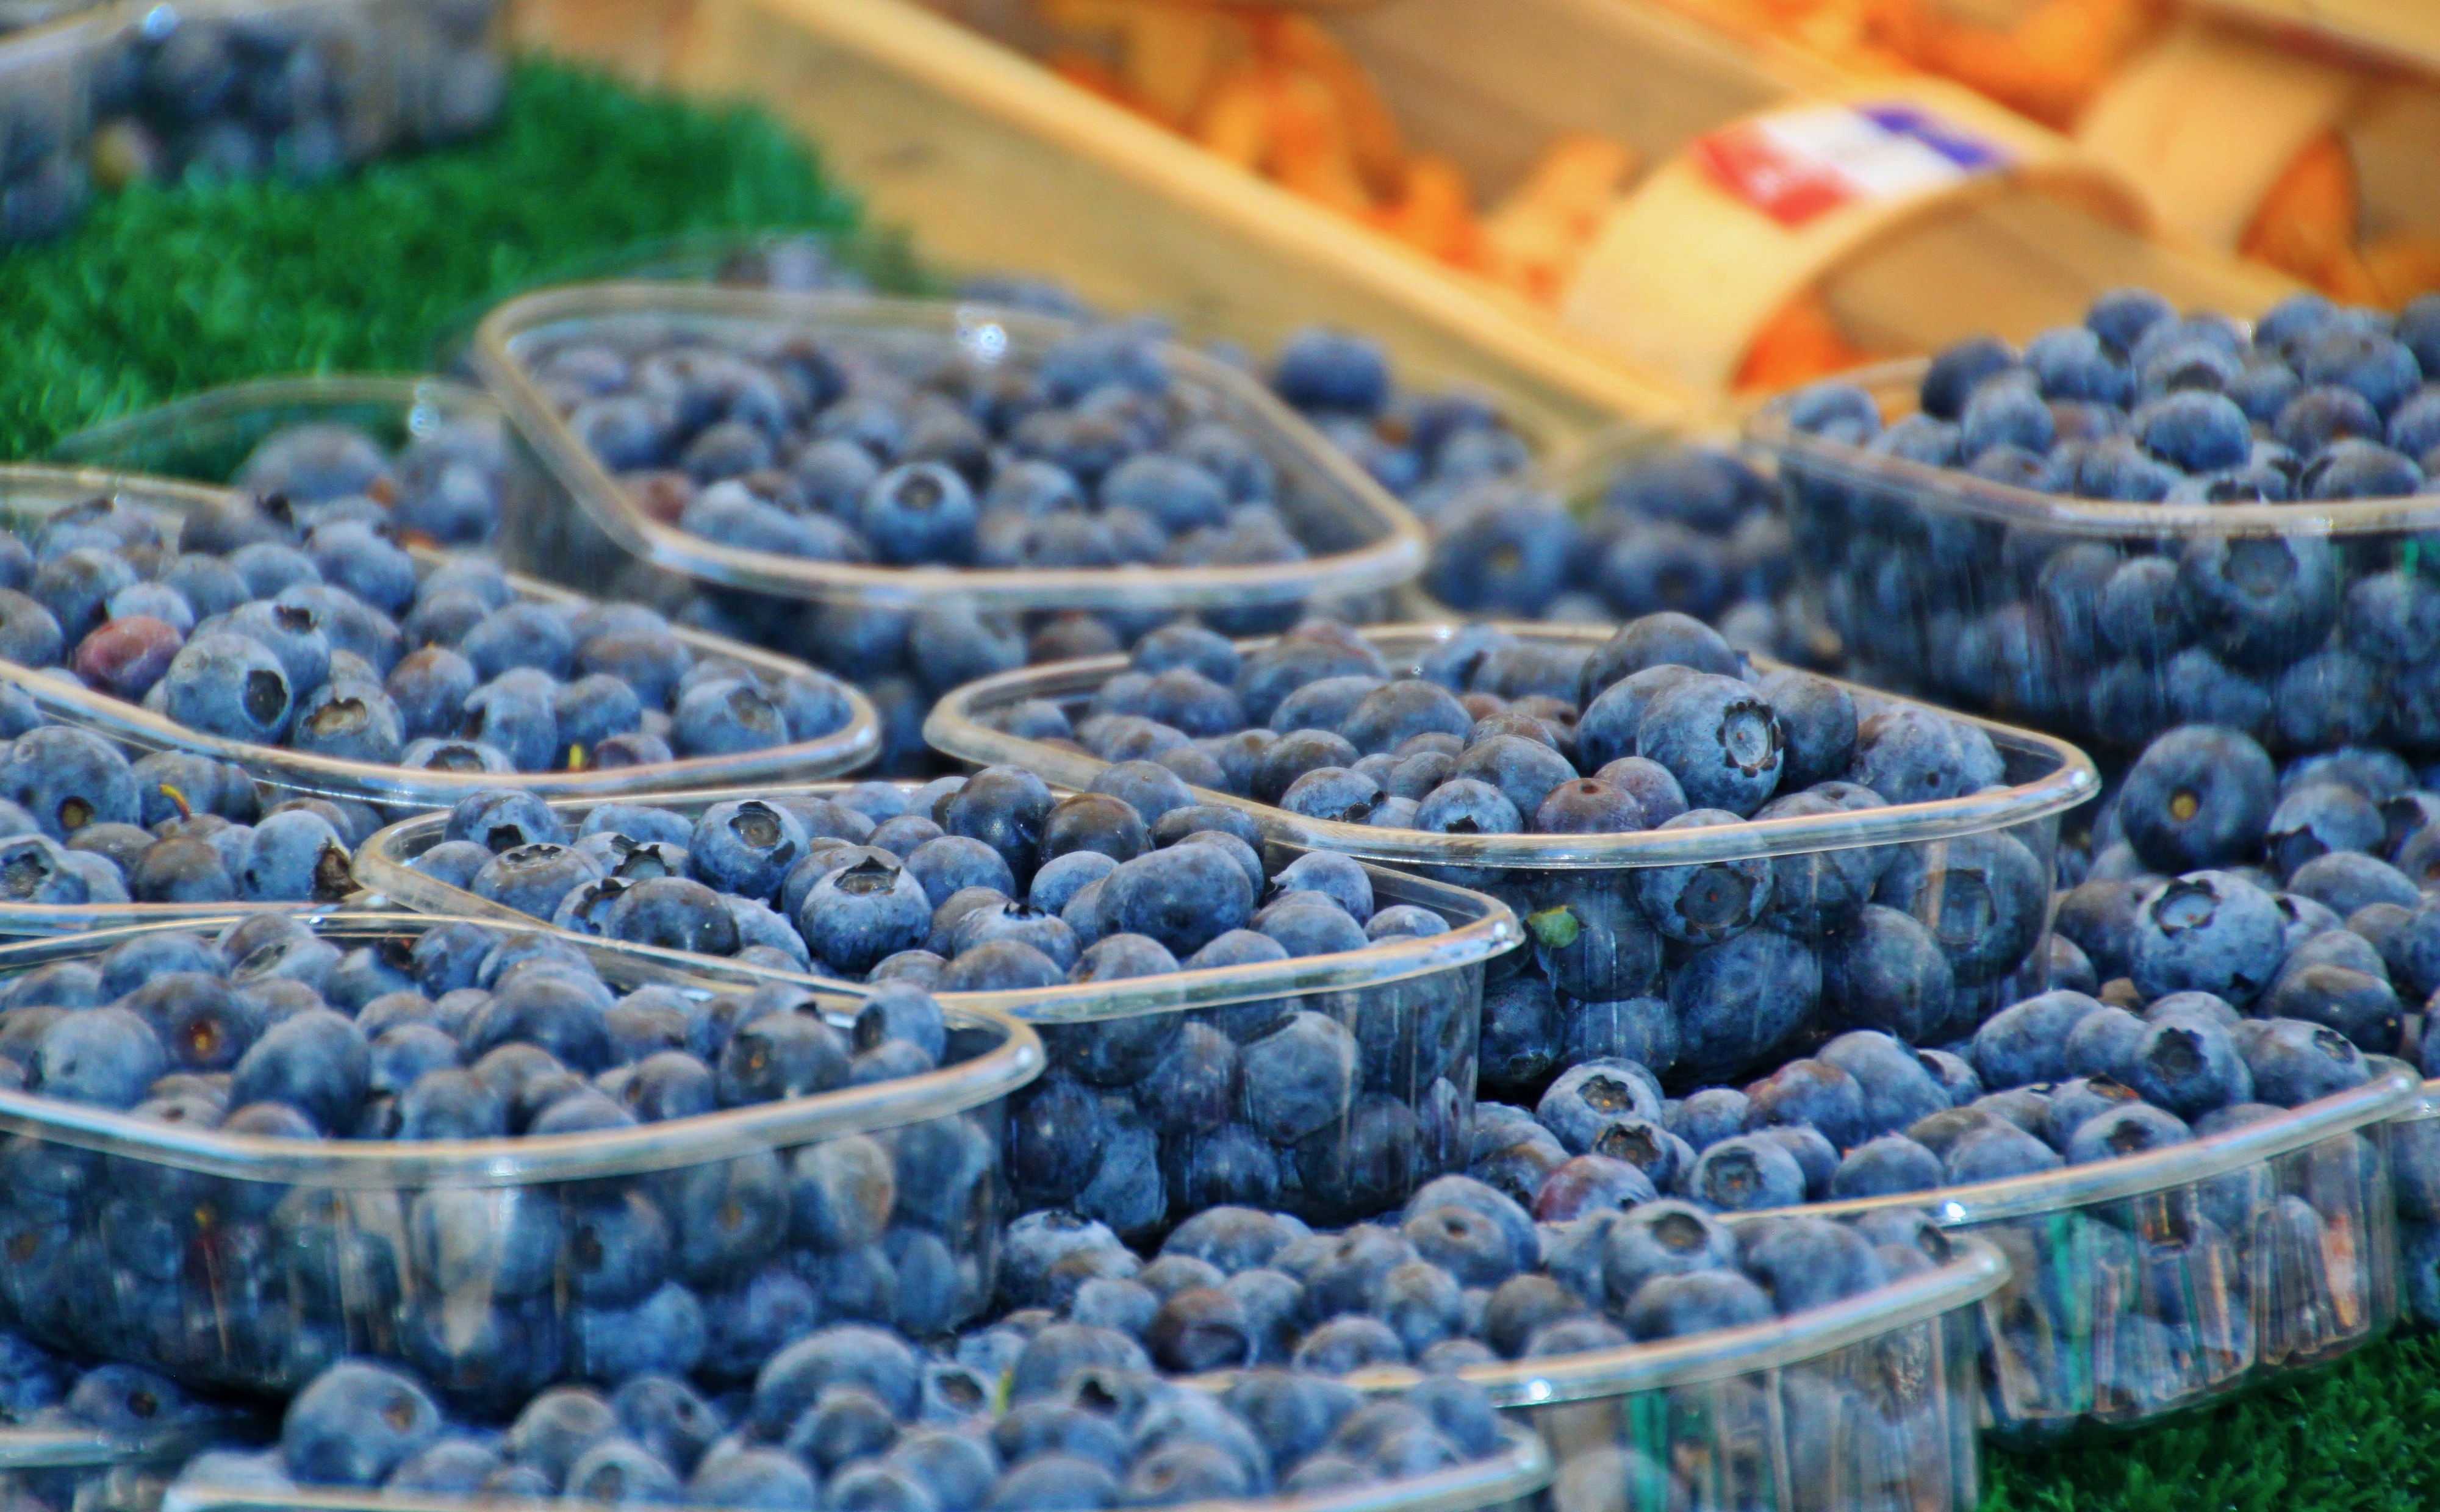
plant, fruit, berry, food, produce, market, healthy, eat, delicious, public space, market stall, berries, nutrition, blueberries, tasty, fruits, sale, vitamins, fruit bowls